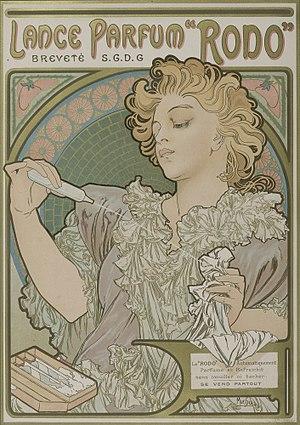
« Breveté SGDG », abréviation de sans garantie du gouvernement, est une mention légale relevant du droit des brevets.